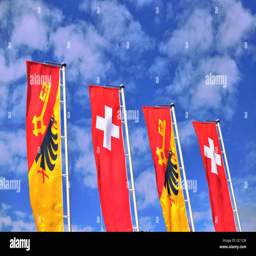
flags of city and country in the sky